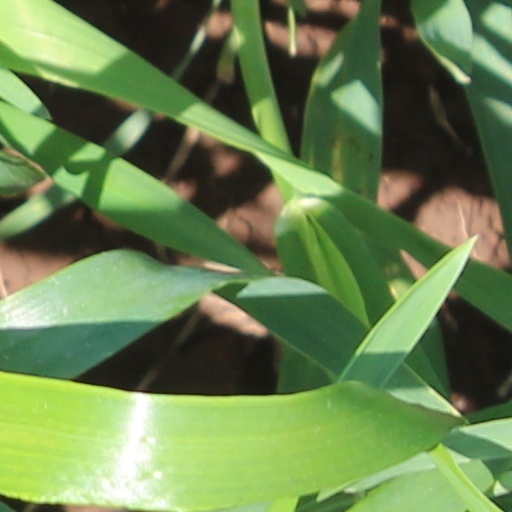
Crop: wheat